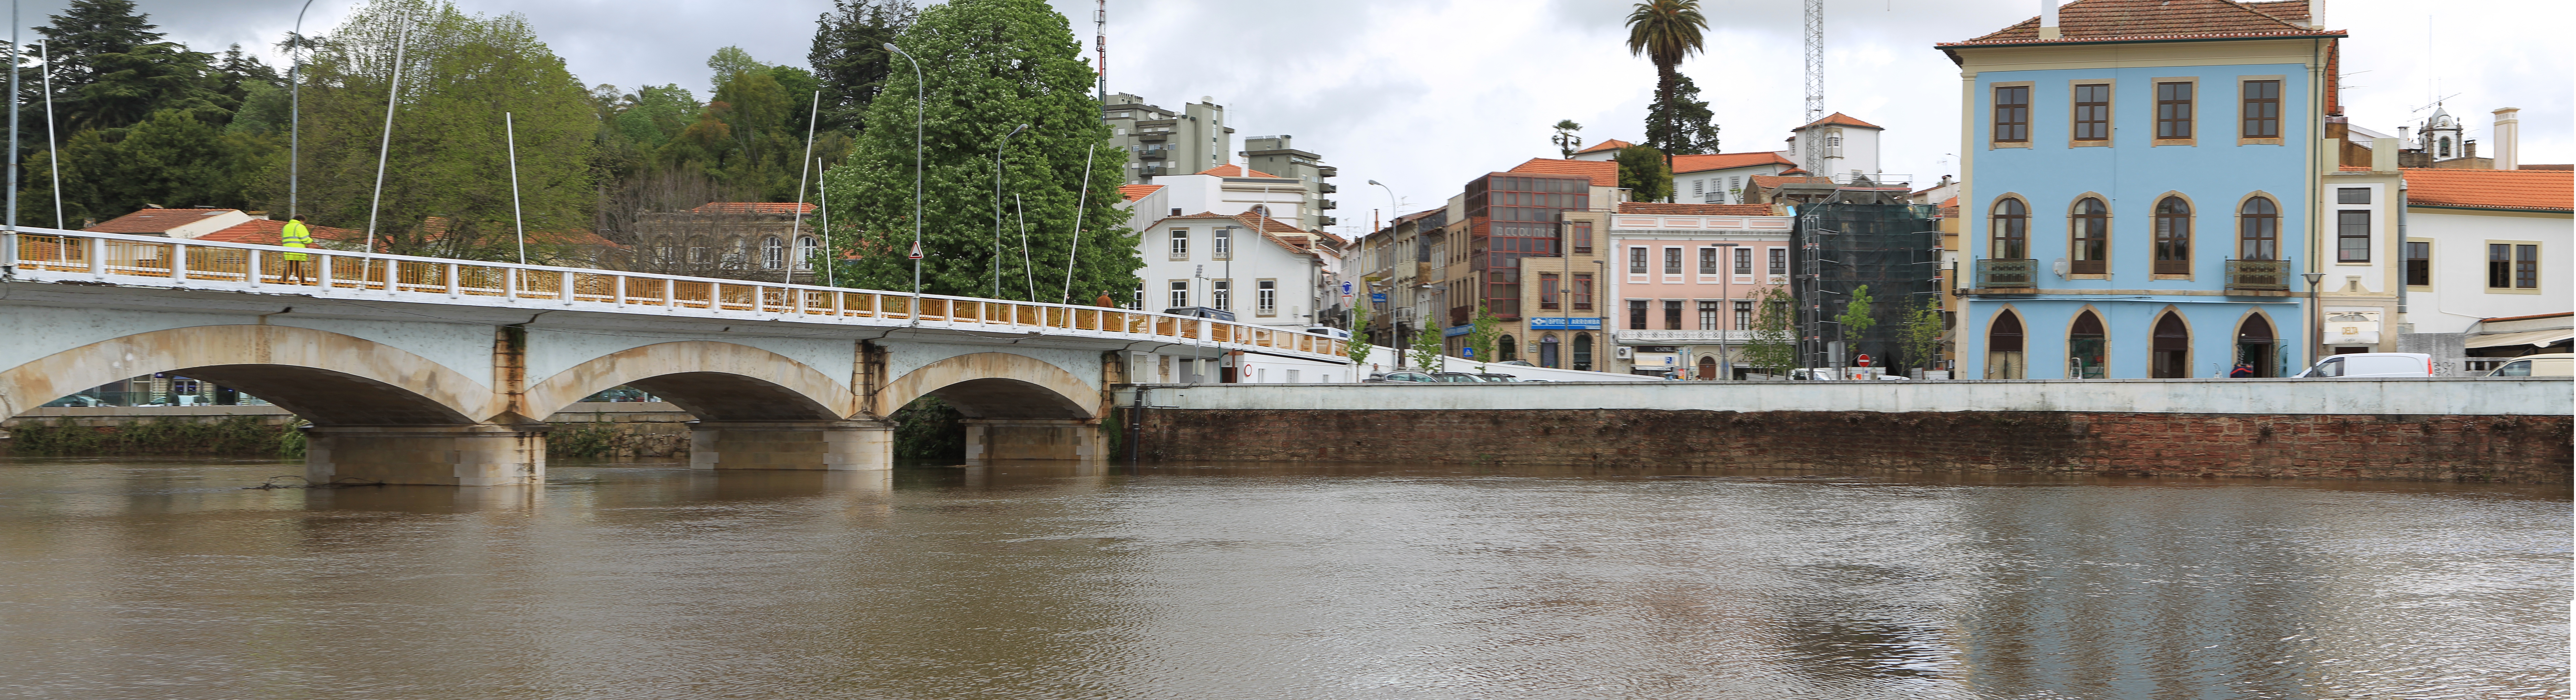
bridge, river, canal, waterway, portugal, river gueda